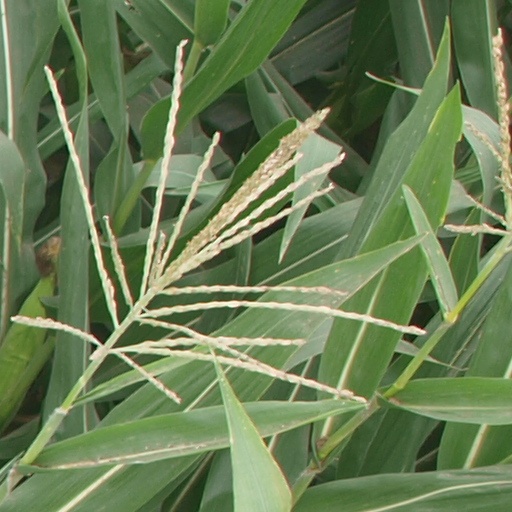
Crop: maize; corn